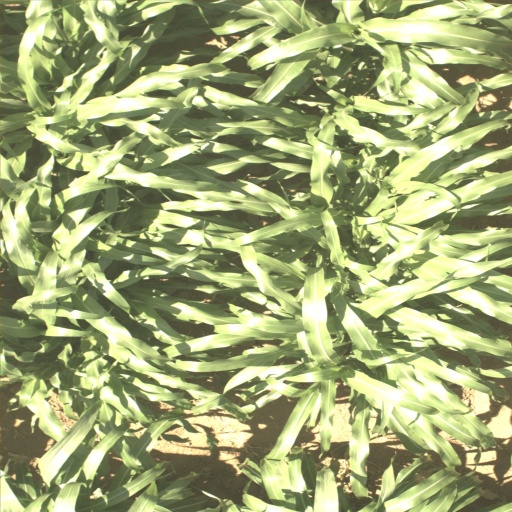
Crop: sorghum